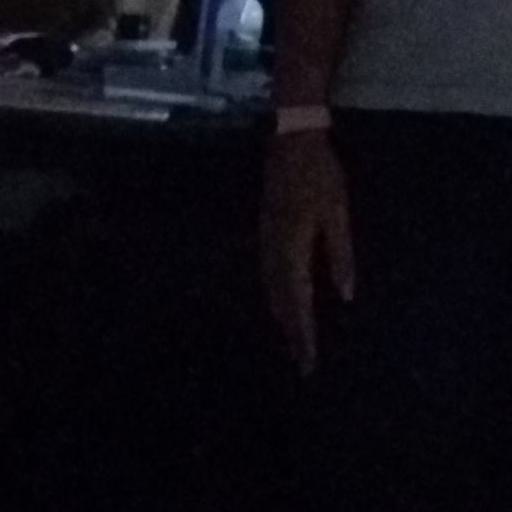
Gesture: no_gesture